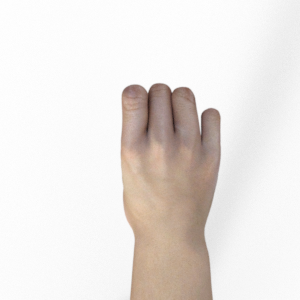
Label: rock